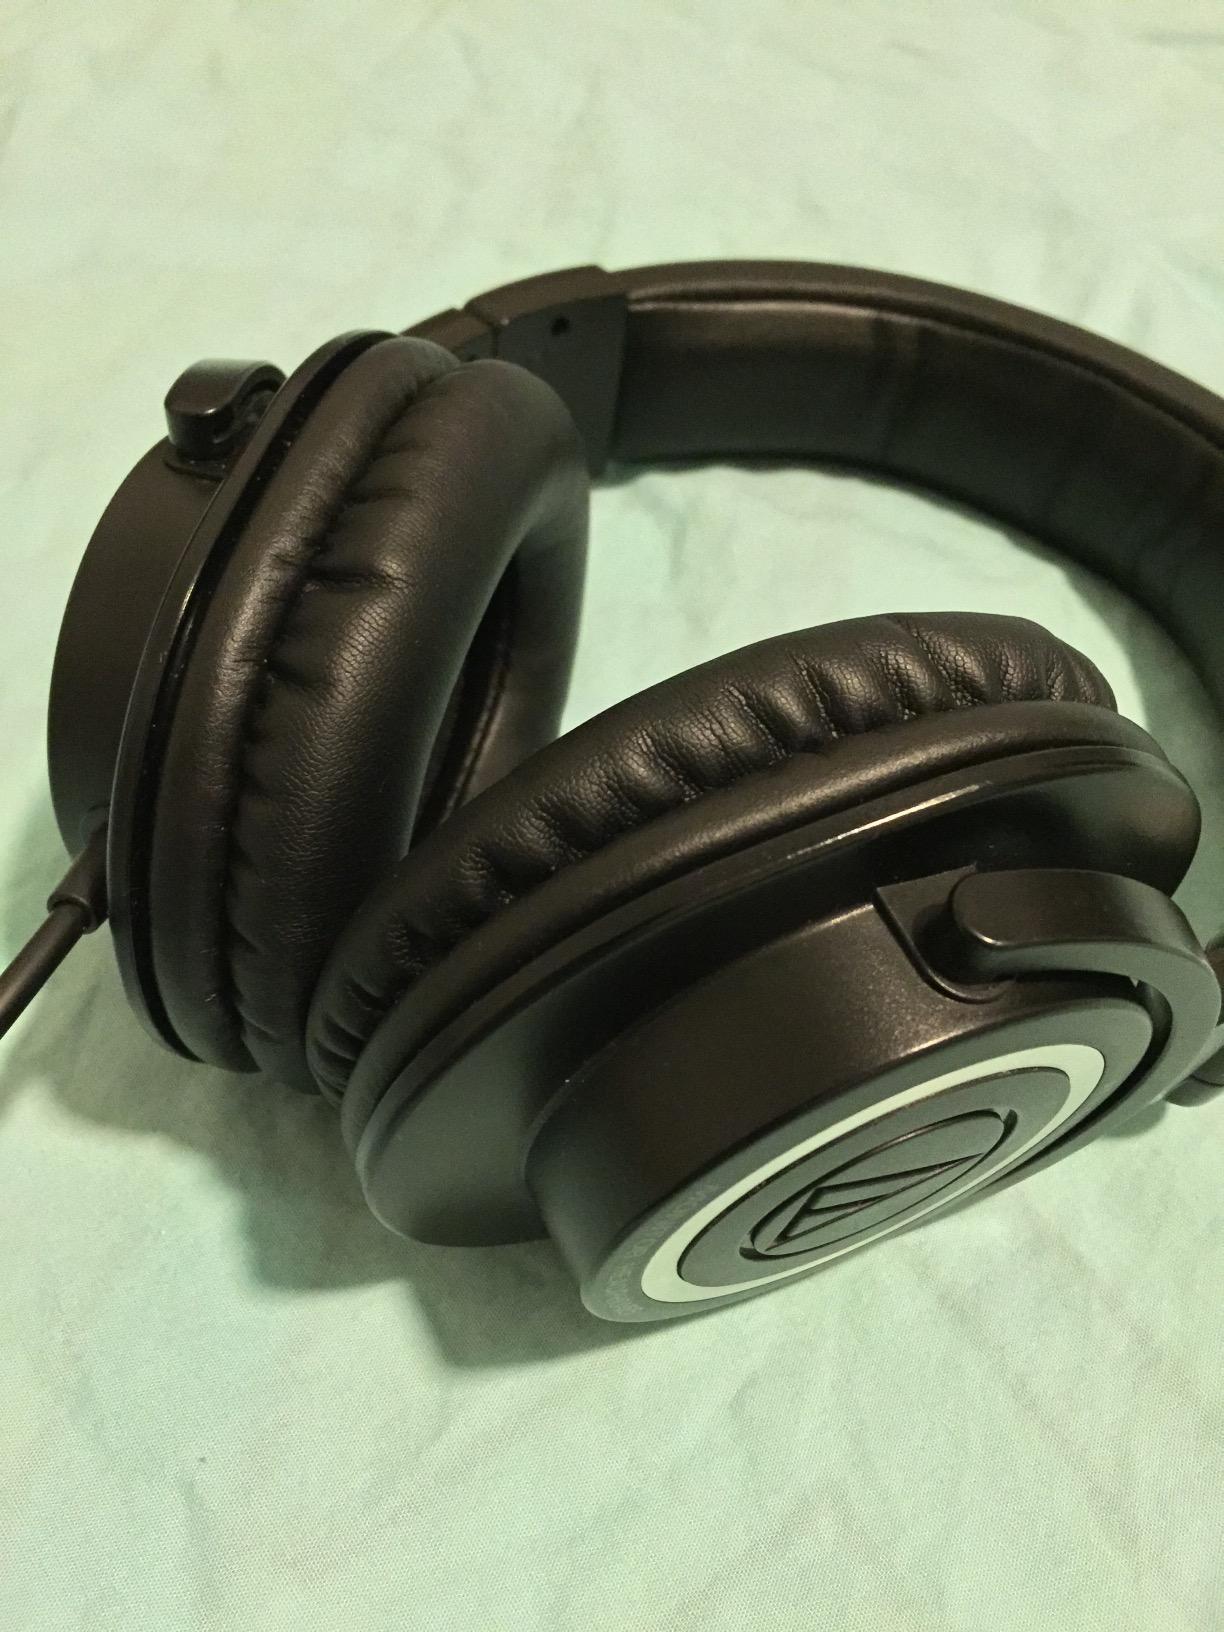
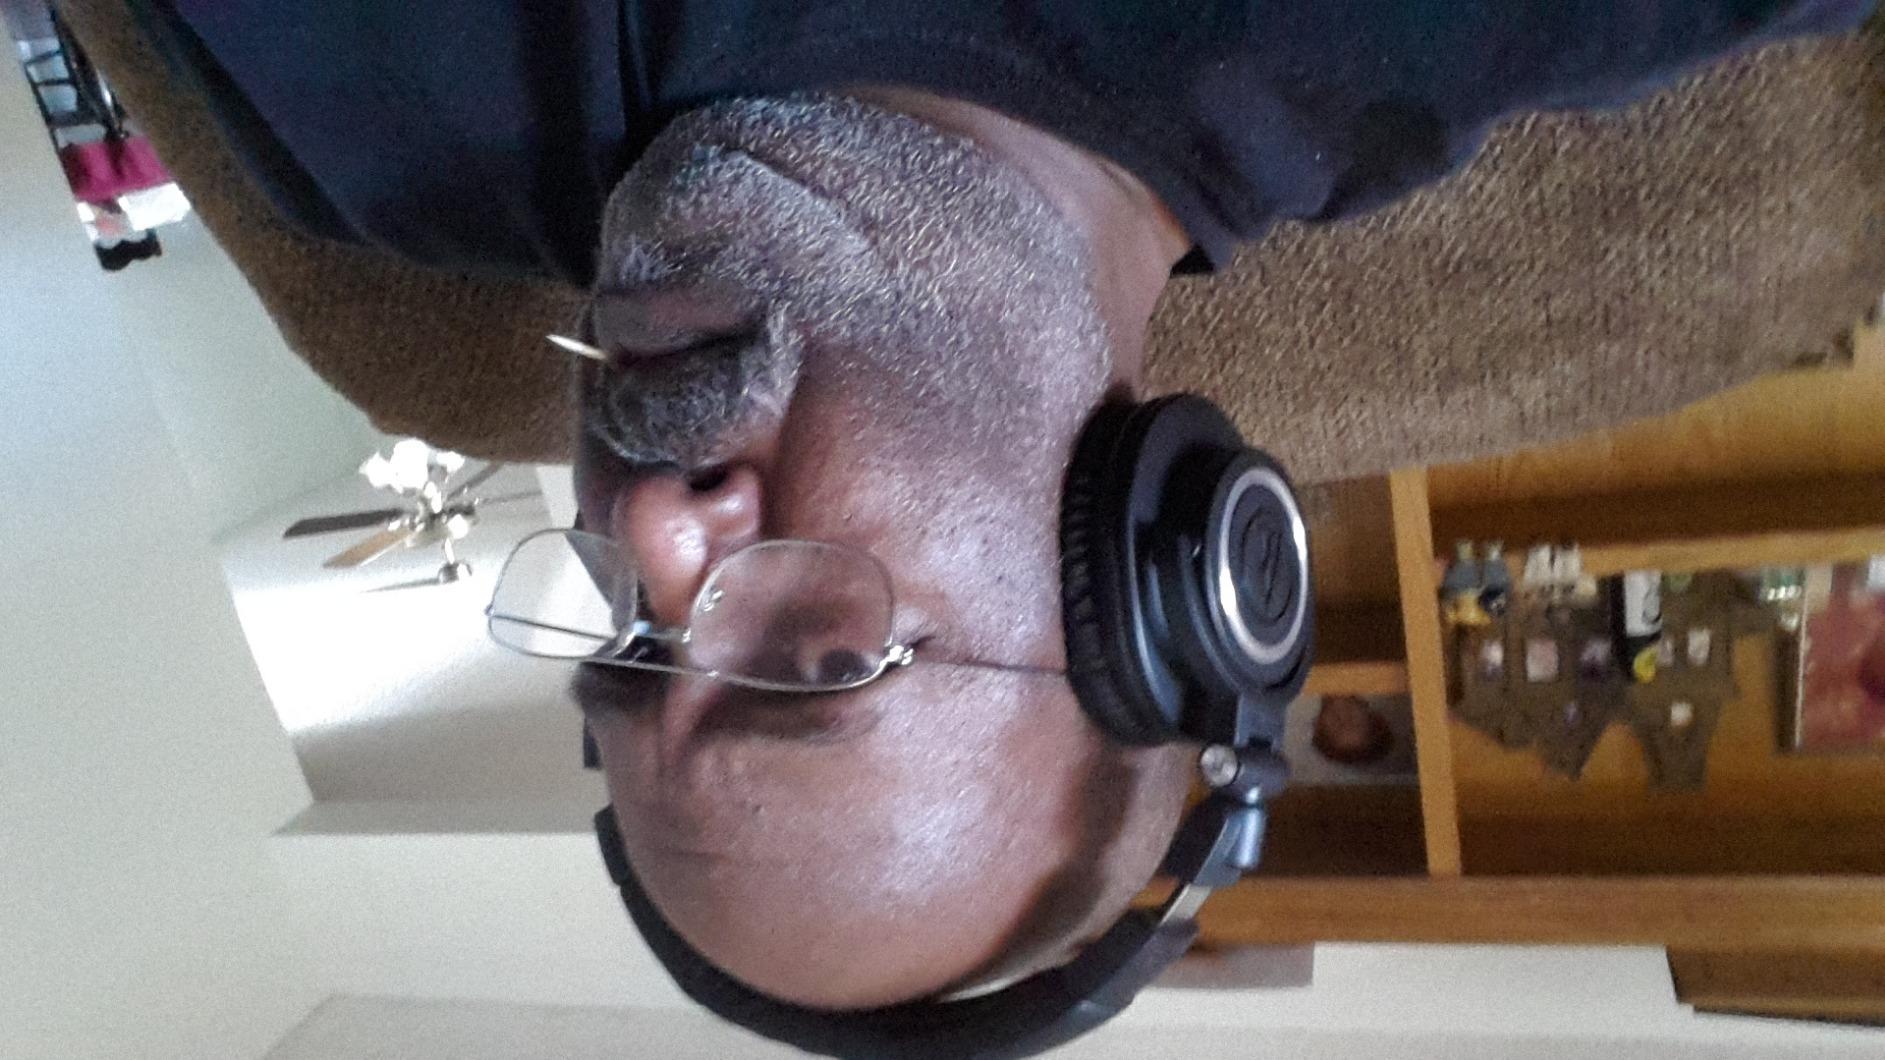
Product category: headphones
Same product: no